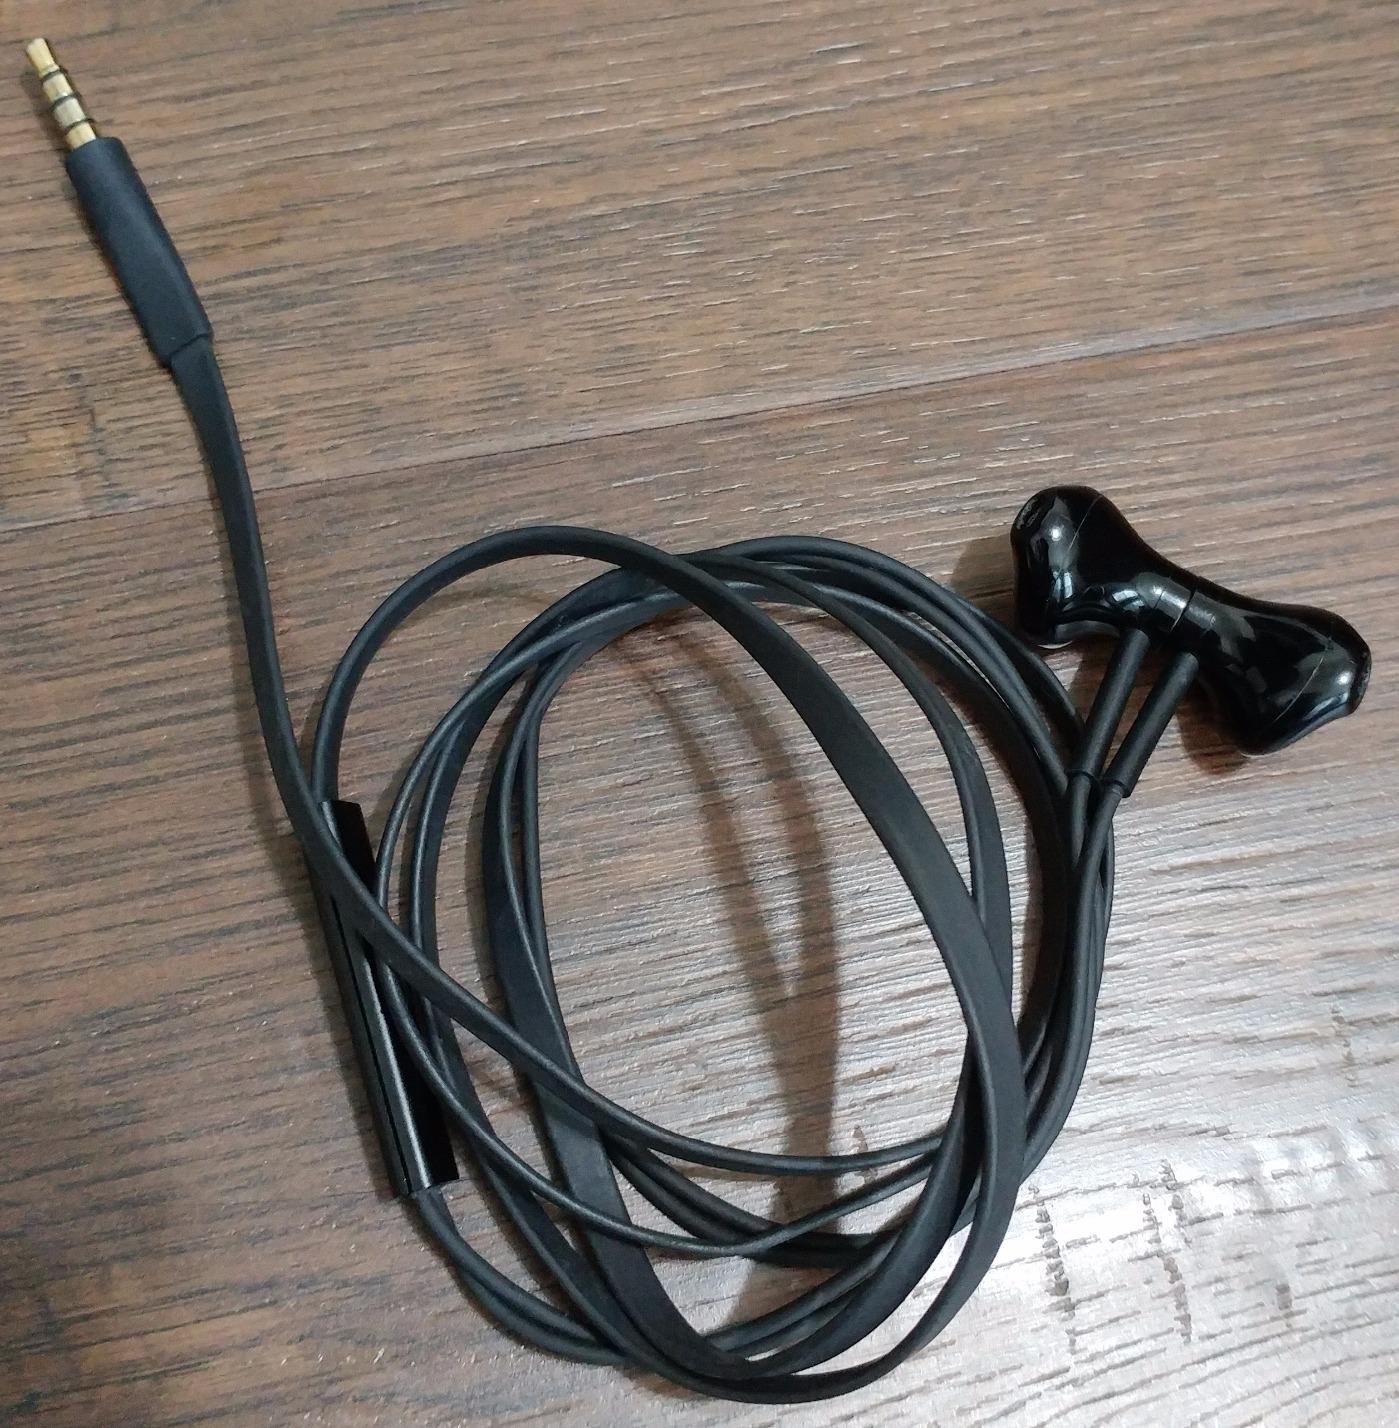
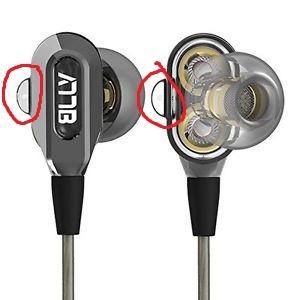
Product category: headphones
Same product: no